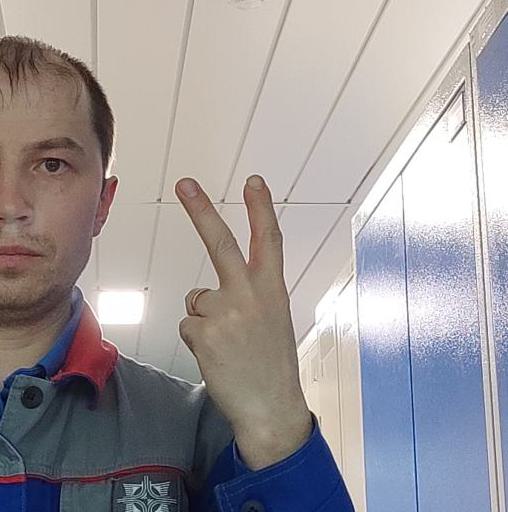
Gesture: peace_inverted